Baltasar Hidalgo de Cisneros

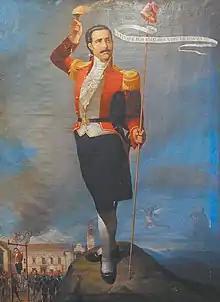
Portrait of Pedro Murillo, by Joaquín Pinto.

On 25 May 1809, a revolution in Chuquisaca deposed the governor and president of the Royal Audiencia of Charcas, Ramón García de León y Pizarro, and accused him of supporting a Portuguese protectorate under the authority of Charlotte Joaquina. Military command fell to Colonel Juan Antonio Alvarez de Arenales who, due to uncertainty as to who should be in charge of the civilian affairs, also exercised some civil powers. On 16 July, in the city of La Paz, a second revolutionary movement led by Colonel Pedro Domingo Murillo forced the governor to resign and replaced him with a Junta, the "Junta Tuitiva de los Derechos del Pueblo" ("Junta, keeper of the rights of the people"), headed by Murillo.